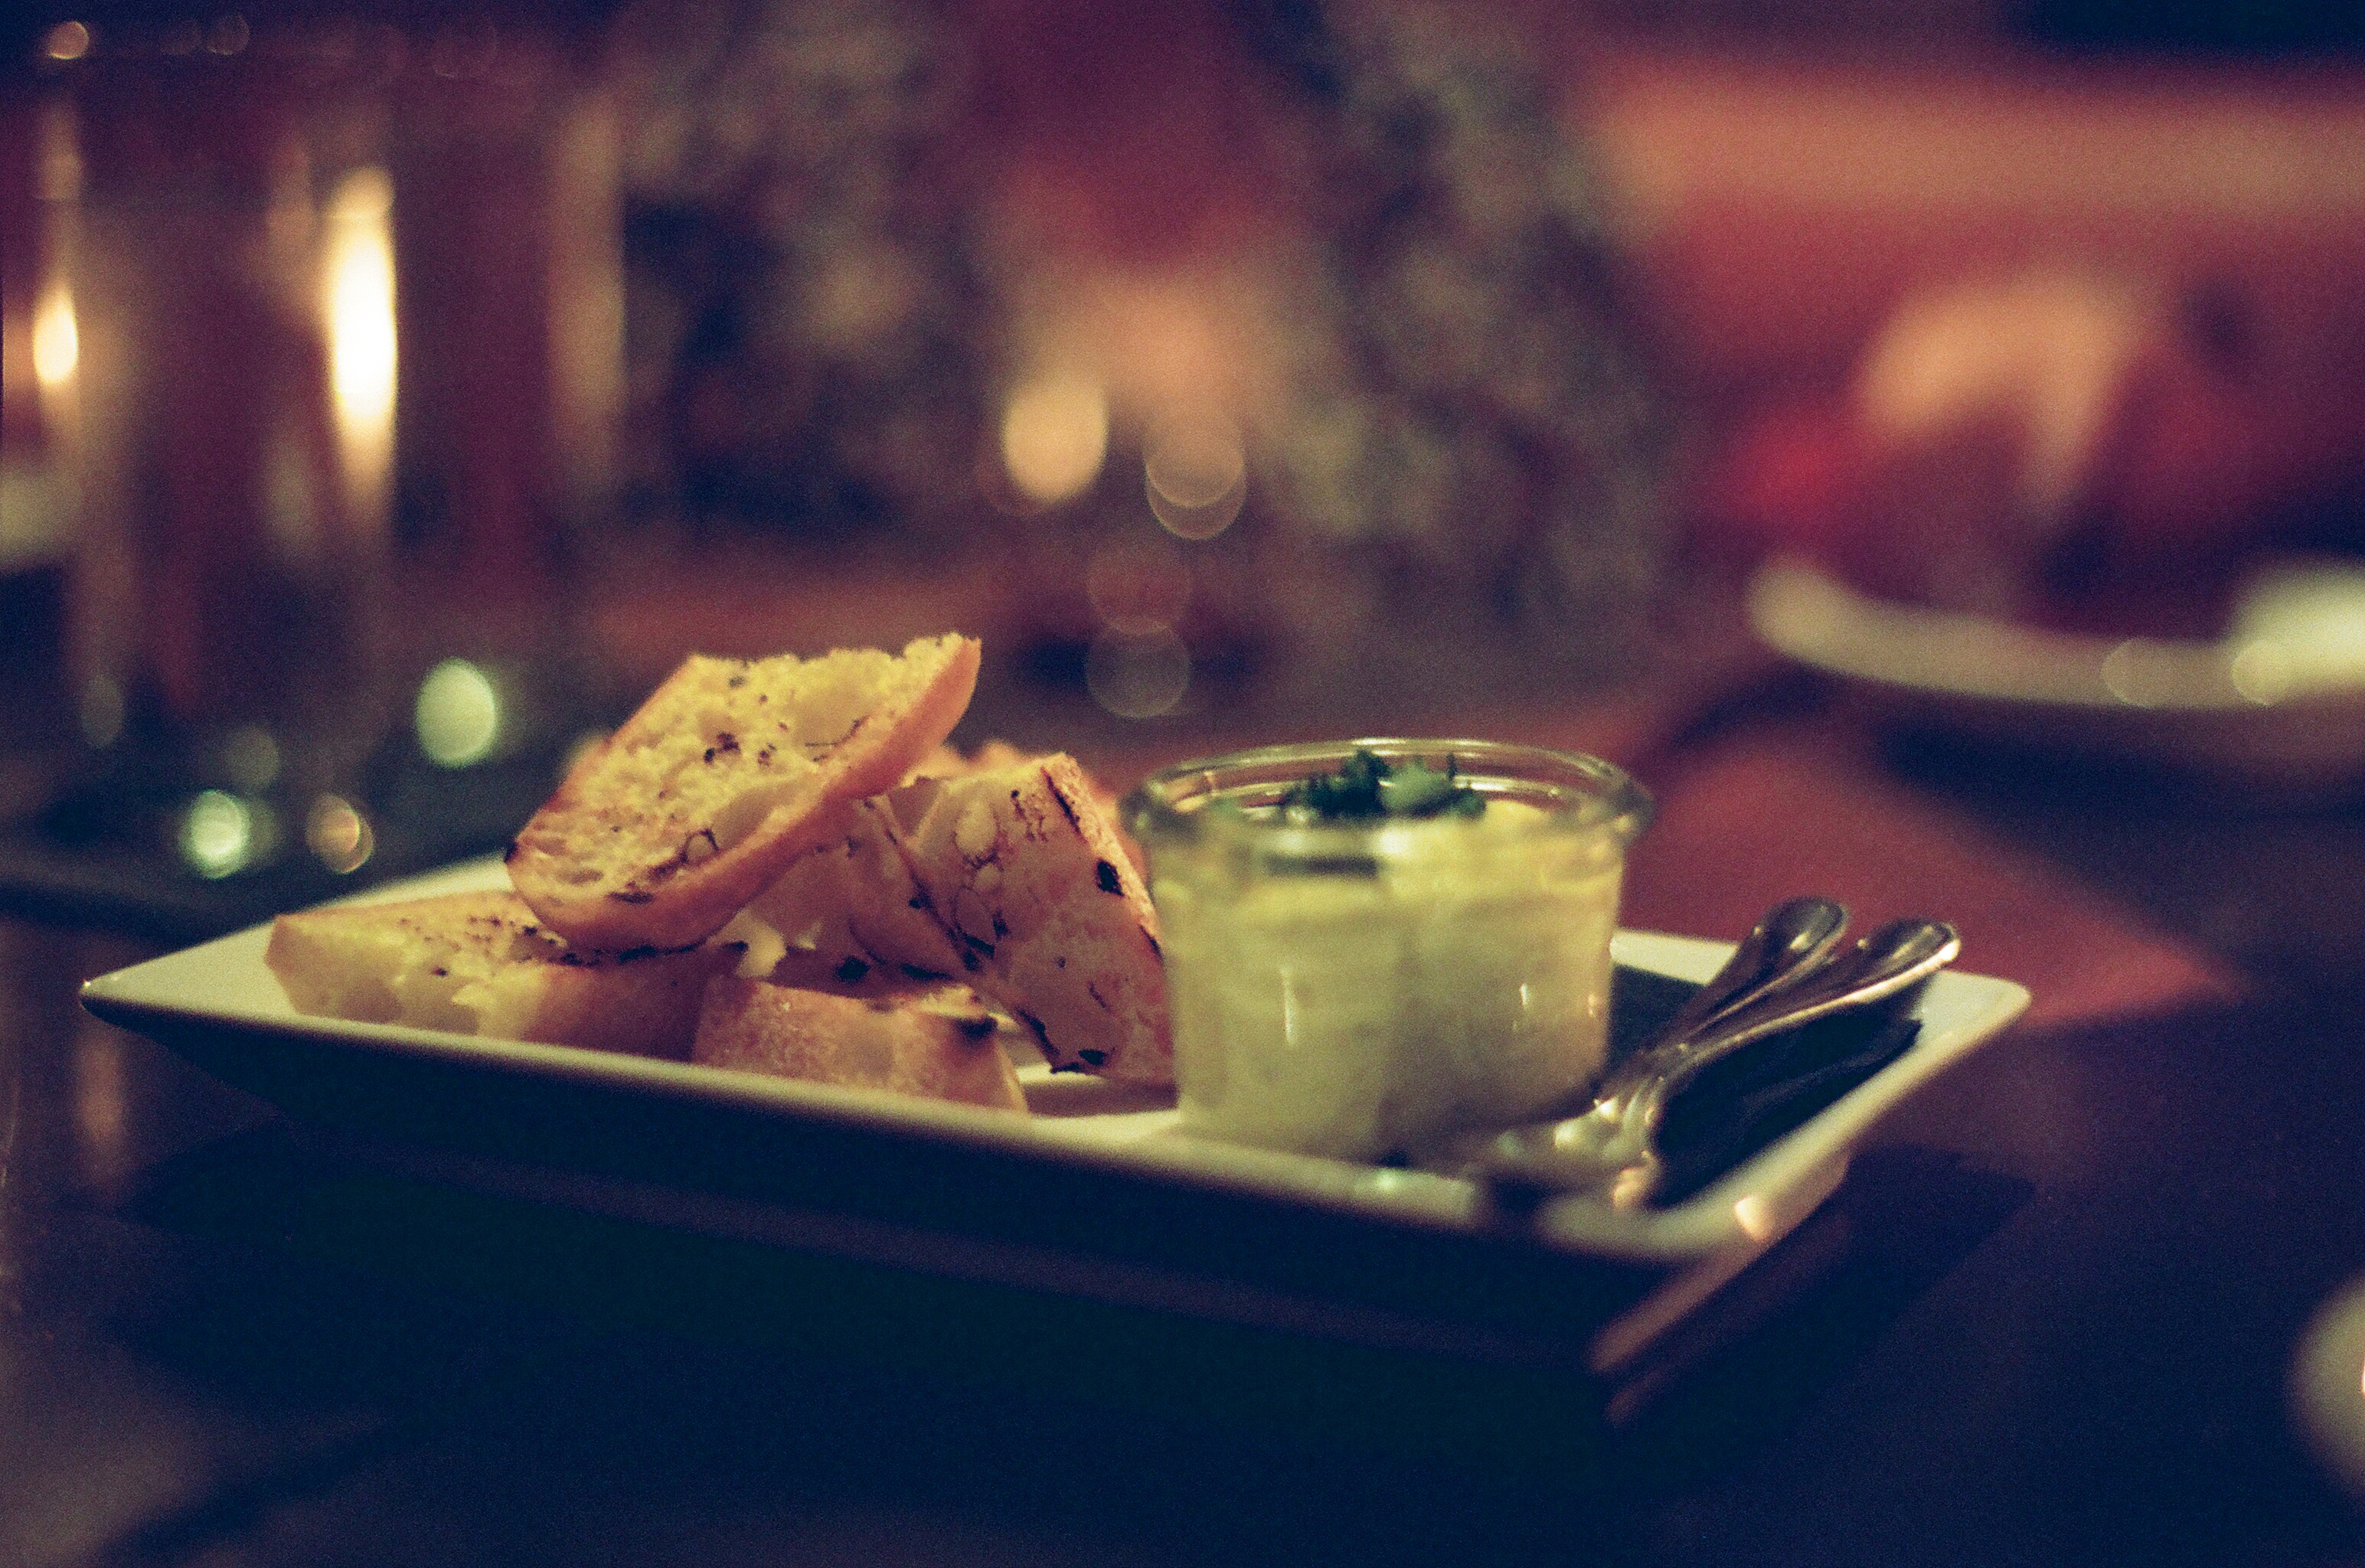
night, restaurant, meal, food, drink, snack, lighting, eat, baguette, tapas, aperitivo, shape, aperitif, appetizer, sense, hors d oeuvre, finger food